Javad Khan

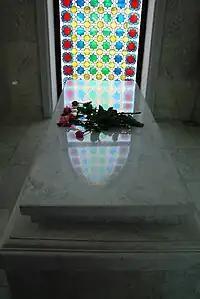
Grave of Javad khan, Ganja, Azerbaijan

On December 13, Tsitsianov crossed the to start the siege preparations. Nasib beg, former sultan of Shamshadil with 200 men and 300 Armenian soldiers immediately deserted and surrendered to the Russians. Heavy artillery bombardment began on December 15 and again requested Javad's surrender. Javad, trying to buy time and hoping for arrival of the Qajar army, received and sent back some letters. Tsitsianov's terms for Javad were to accept Russian citizenship with 20000 rubles of annual tribute, wavering all claims over Shamshadil and send his son Hossein Qoli as hostage to Tiflis. Javad did not accept the terms and on January 14, 1804, Tsitsianov gave the order to attack the fortress. During the fierce fighting that lasted three hours, Armenians residing in the city opened the gates of the castle and, as a result, the Russians headed by major Lisanevich were able to capture the fortress gates. Javad Khan was killed by Lisanevich; his son Hossein Qoli died a few hours later fighting. Javad Khan's two nephews and some other family members were killed during the attack and the city of Ganja was sacked and destroyed by the Russian forces. Some members of his family were able to escape to Tabriz, while others remaining in Ganja fled to Samukh, whose ruler Shirin beg submitted to Tsitsianov. Javad Khan was buried in a tomb located near Juma Mosque. According to Maziar Behrooz, Tsitsianov's conquest of Ganja, which reduced the city to rubble and resulted in the murder of its governor, Javad Khan, his son, and many of the city's defenders and civilian population, was no less brutal and murderous than Qajar ruler Agha Mohammad Khan Qajar's sack of Tiflis in 1795. Between 1,500 and 3,000 inhabitants were killed, including 500 local warriors who had sheltered in a mosque. The conquest of Ganja triggered the Russo-Persian War of 1804–1813.